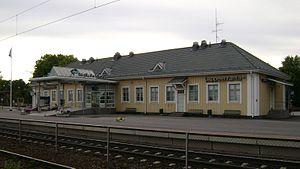
La gare de Lappeenranta est une gare ferroviaire finlandaise située dans le quartier de Reijola à Lappeenranta.
Reijola est le quartier numéro 14 de Lappeenranta Finlande.
Lappeenranta est une ville située sur les rives du lac Saimaa dans le Sud-Est de la Finlande, environ à 20 km de la frontière avec la Russie. La ville se trouve dans la province de Finlande méridionale, et est la capitale de la région de Carélie du Sud.